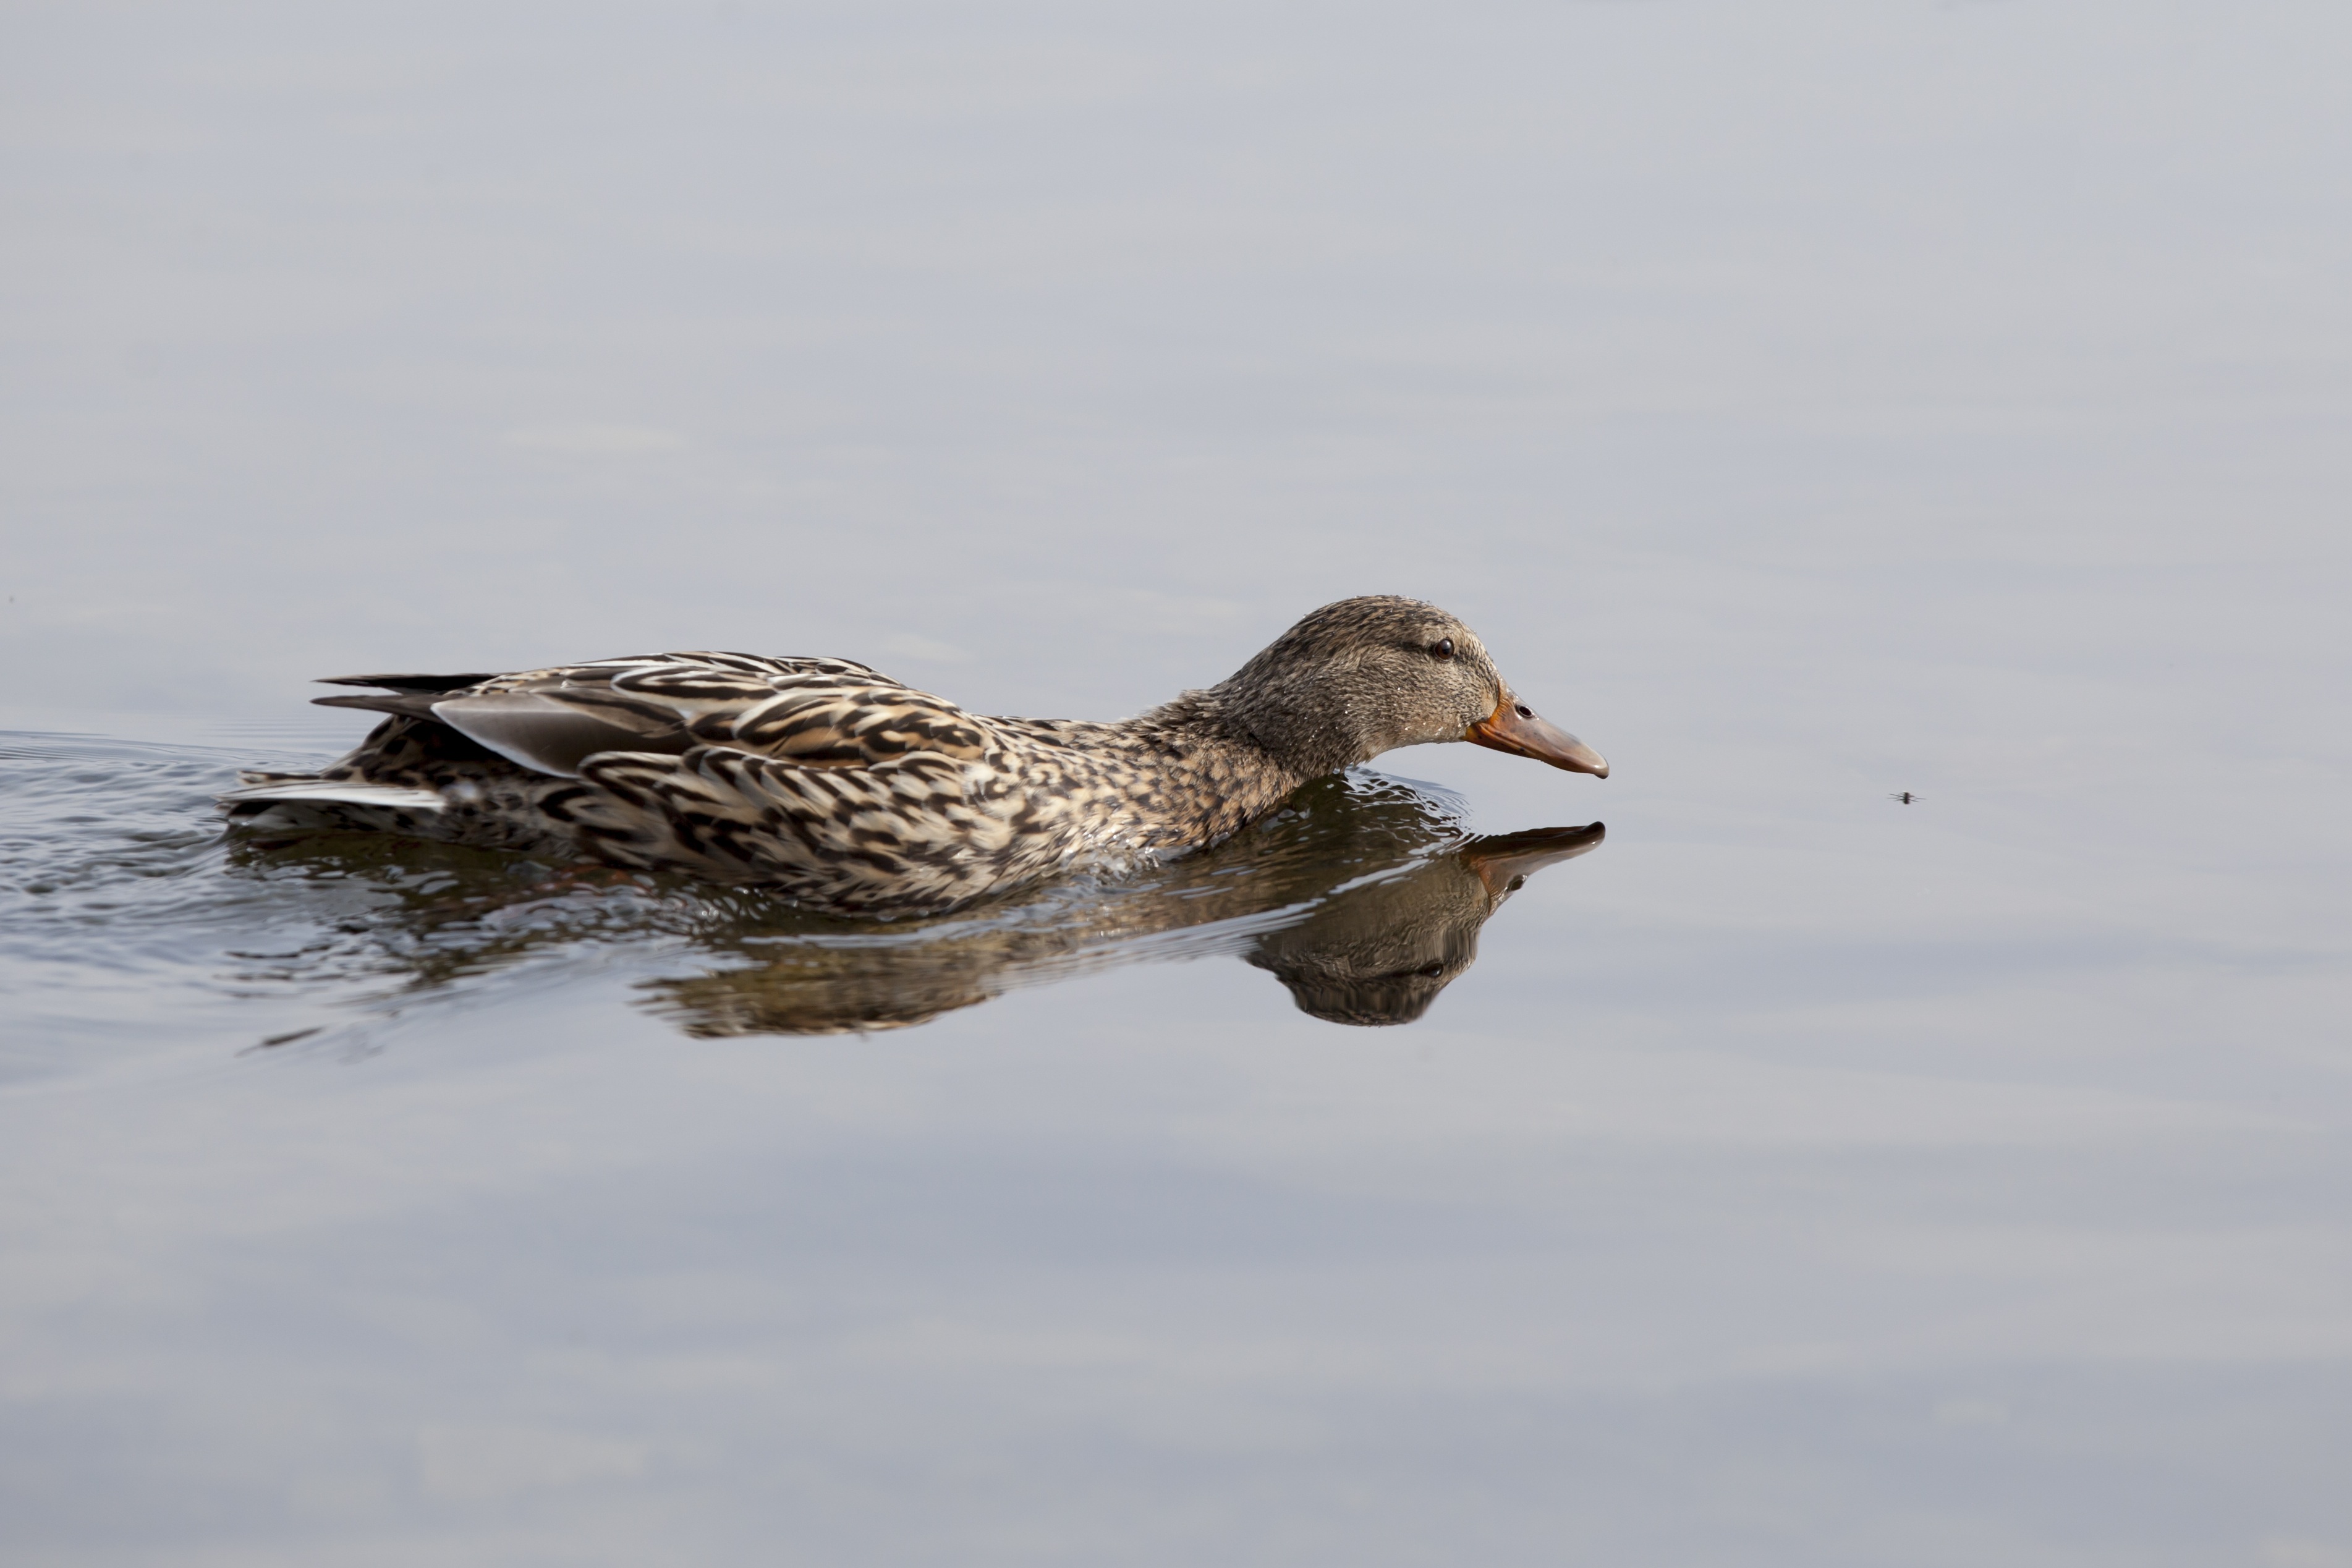
water, bird, wing, wildlife, beak, fauna, swimming, duck, vertebrate, waterfowl, water bird, mallard, shorebird, sandpiper, ducks geese and swans, seaduck